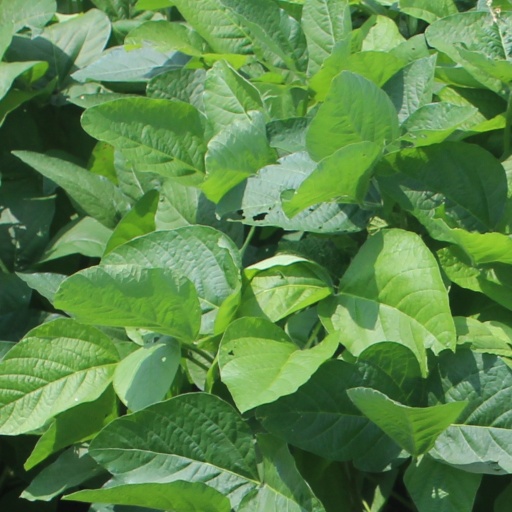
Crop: soybean